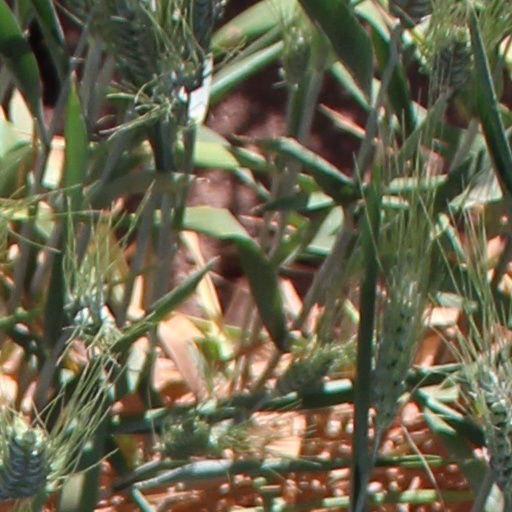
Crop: wheat